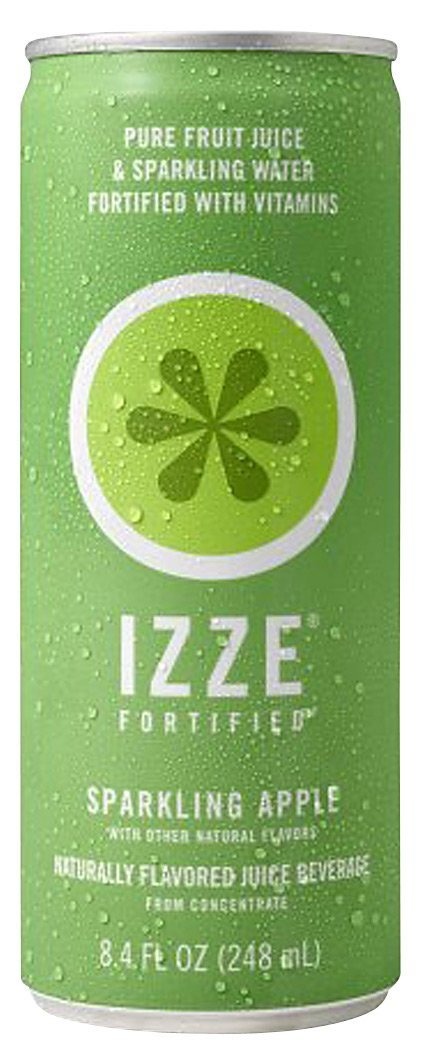
Item Name: IZZE Fortified Sparkling Apple (1 x 8.4 fl oz)
Bullet Point 1: Asian Vegetarian friendly, Vegan friendly, Gluten Free,
Bullet Point 2: Alcohol Free, No Hydrogenated Food, No Preservative, No MSG
Bullet Point 3: No Artificial Colorings, No Artificial Flavorings, No Trans Fat
Bullet Point 4: Caffeine Free, No Modified (GMO) Food,
Bullet Point 5: Recyclable Packaging
Product Description: We stay true to the fruit. IZZE Fortified is naturally sweet with no refined sugars, no caffeine, no preservatives. It’s 70% pure fruit juice, a splash of sparkling water and fortified with vitamins. Naturally delightful.
Value: 8.4
Unit: Fl Oz

Price: 22.26